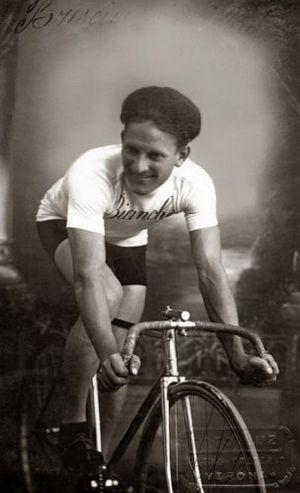
Arturo Bresciani, né le 25 juin 1899 à Vérone et mort le 17 juin 1948 à Saint-André-d'Allas est un coureur cycliste italien, professionnel entre 1925 et 1936.